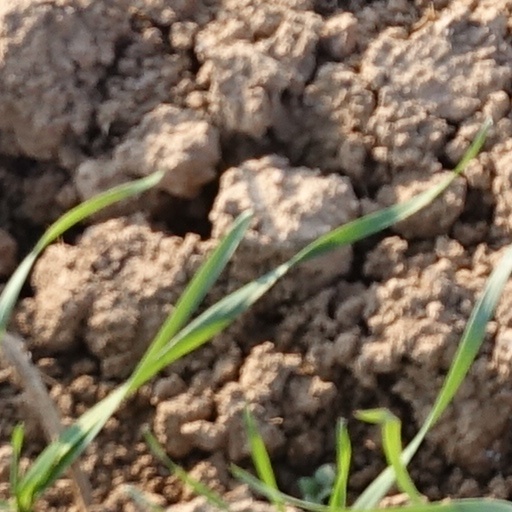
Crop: wheat